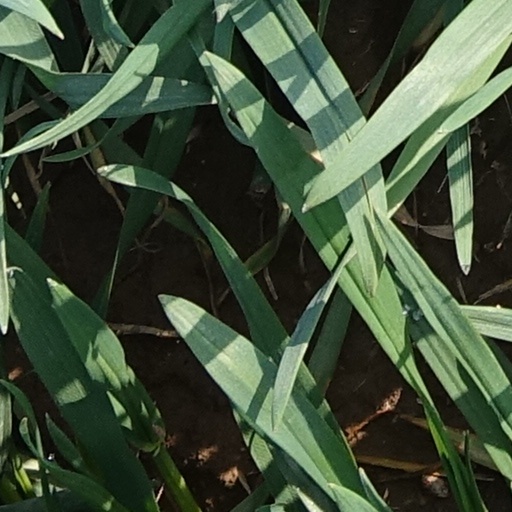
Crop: wheat